Weston-super-Mare

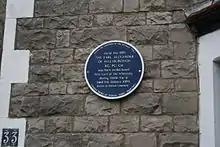
Blue plaque marking the birthplace of A. V. Alexander, 1st Earl Alexander of Hillsborough

The Tropicana outdoor swimming pool that is located on the southern section of the sea front has not been occupied since 2000. A private developer, Henry Boot, was selected to redevelop the site with a new "Life Station" leisure complex, which was planned to include a six lane, swimming pool, water park, 96-bed hotel, restaurant, eight-screen cinema, 14 retail units, and a 20-lane bowling alley. The redevelopment was beset by delays and controversy. A group of local residents challenged the council over its decision to appoint Henry Boot, asking to put forward their own proposals for the site. In November 2009, the plans were finally abandoned, leaving the future of the site uncertain. In 2010 the council invited submissions from developers for a new, less ambitious, scheme to redevelop the site with a swimming pool at its heart. A decision on a new scheme was expected towards the end of 2010. The local authority announced on 23 August 2011 that it was giving developers six months to propose plans for a smaller development otherwise they will arrange to demolish the Tropicana.